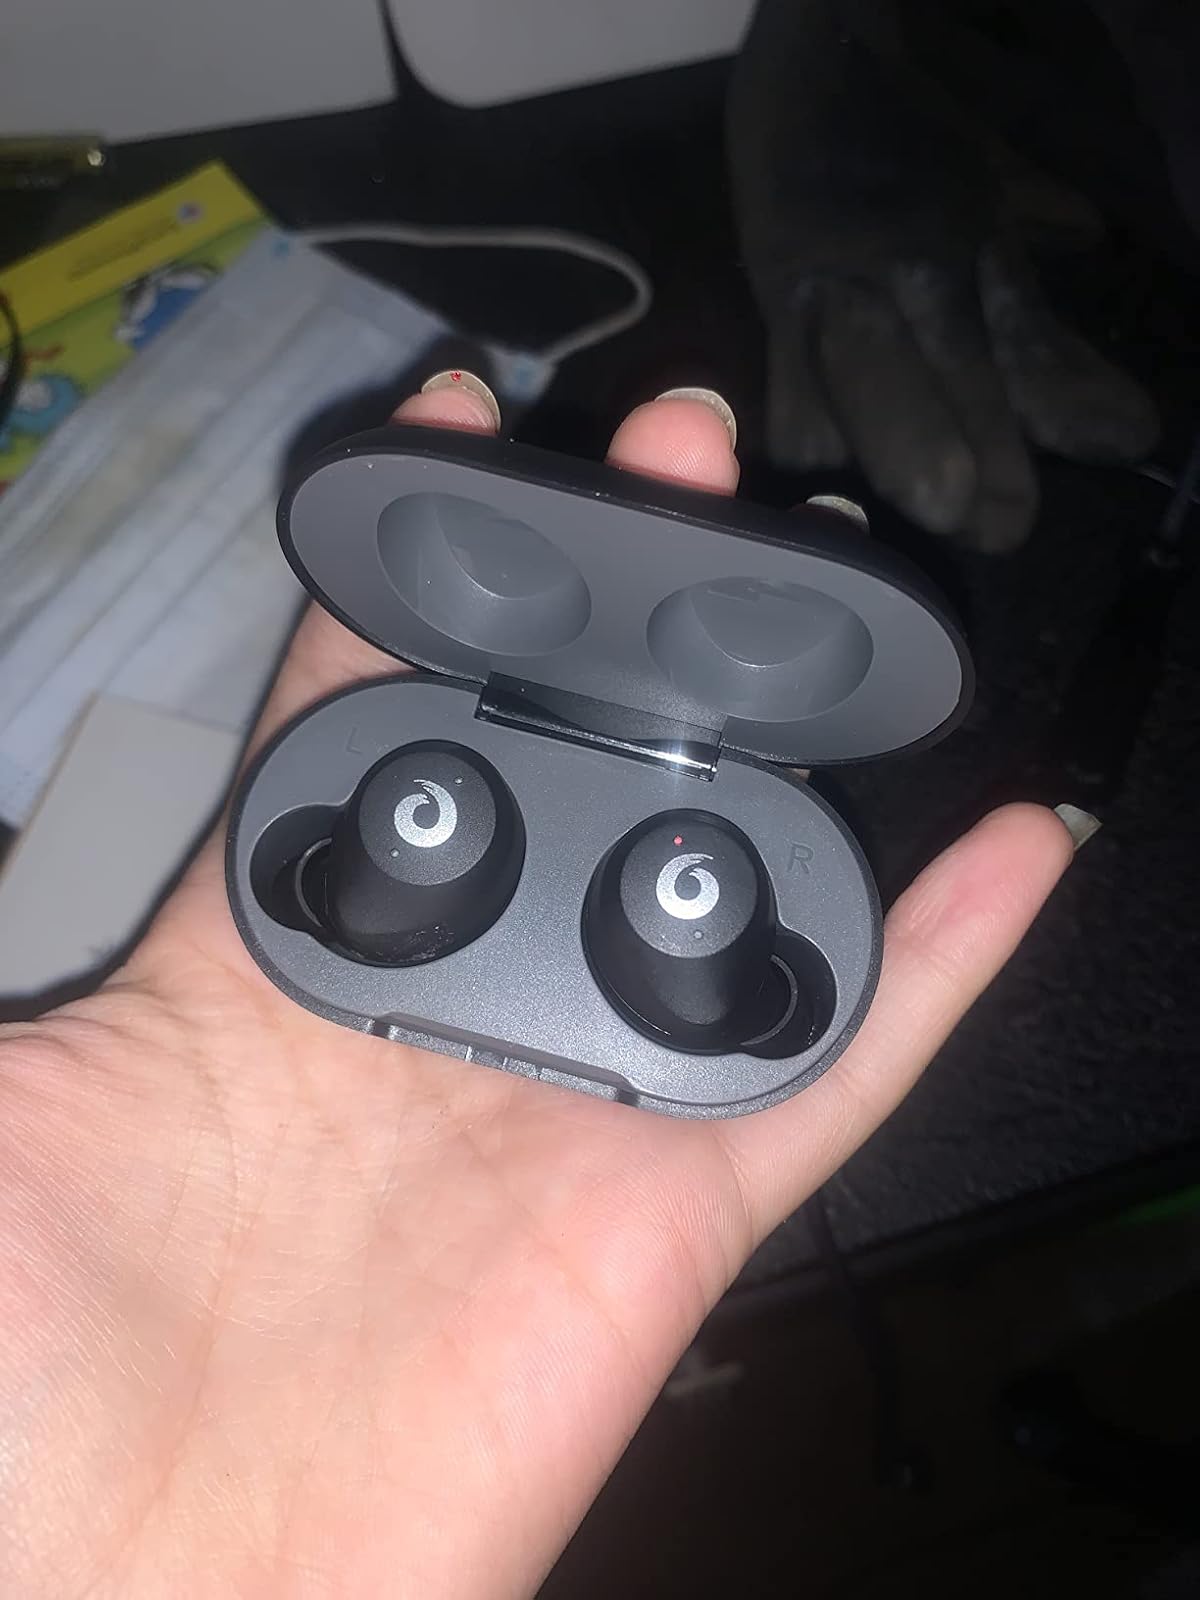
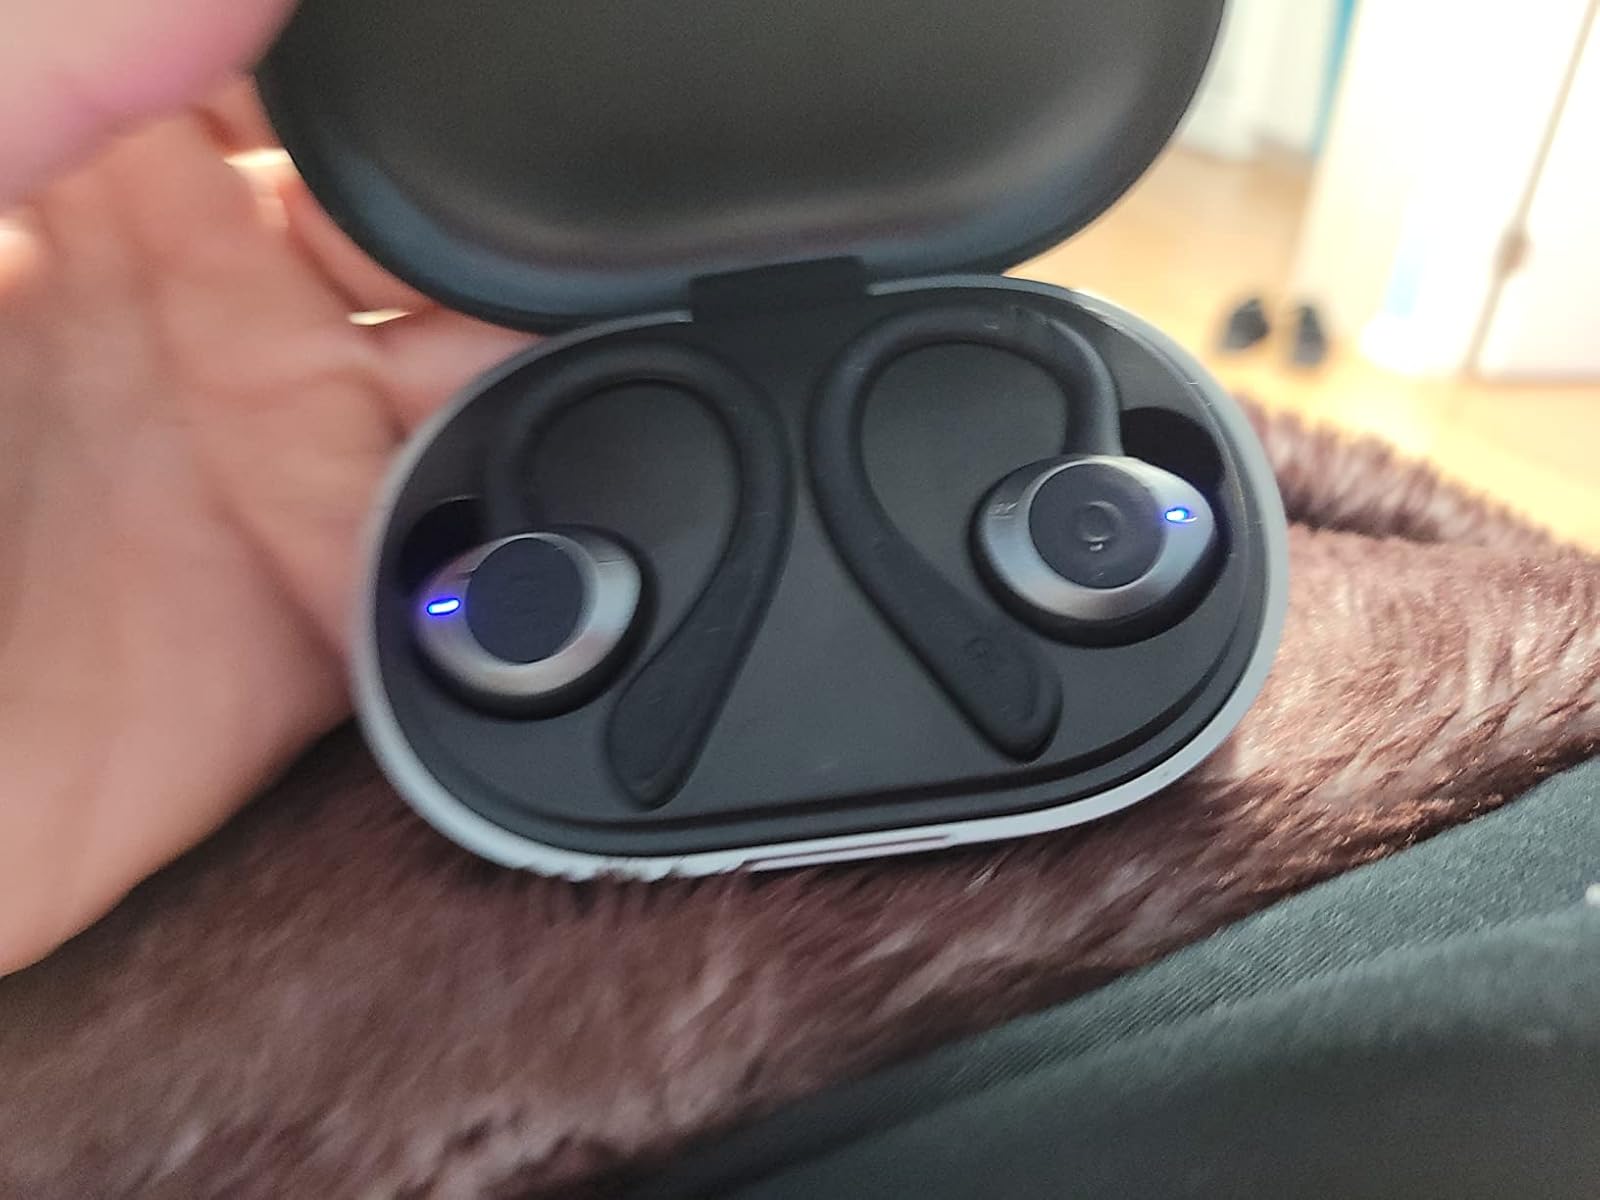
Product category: earbuds
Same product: no